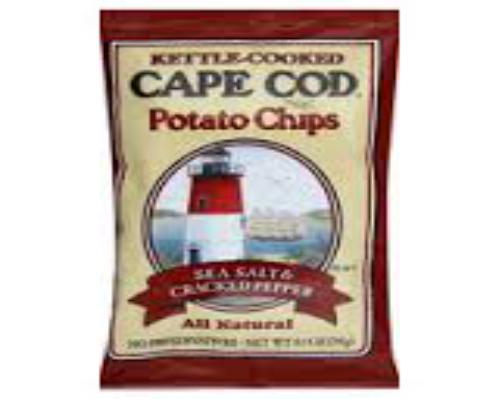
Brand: Cape Cod Potato Chips
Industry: Food